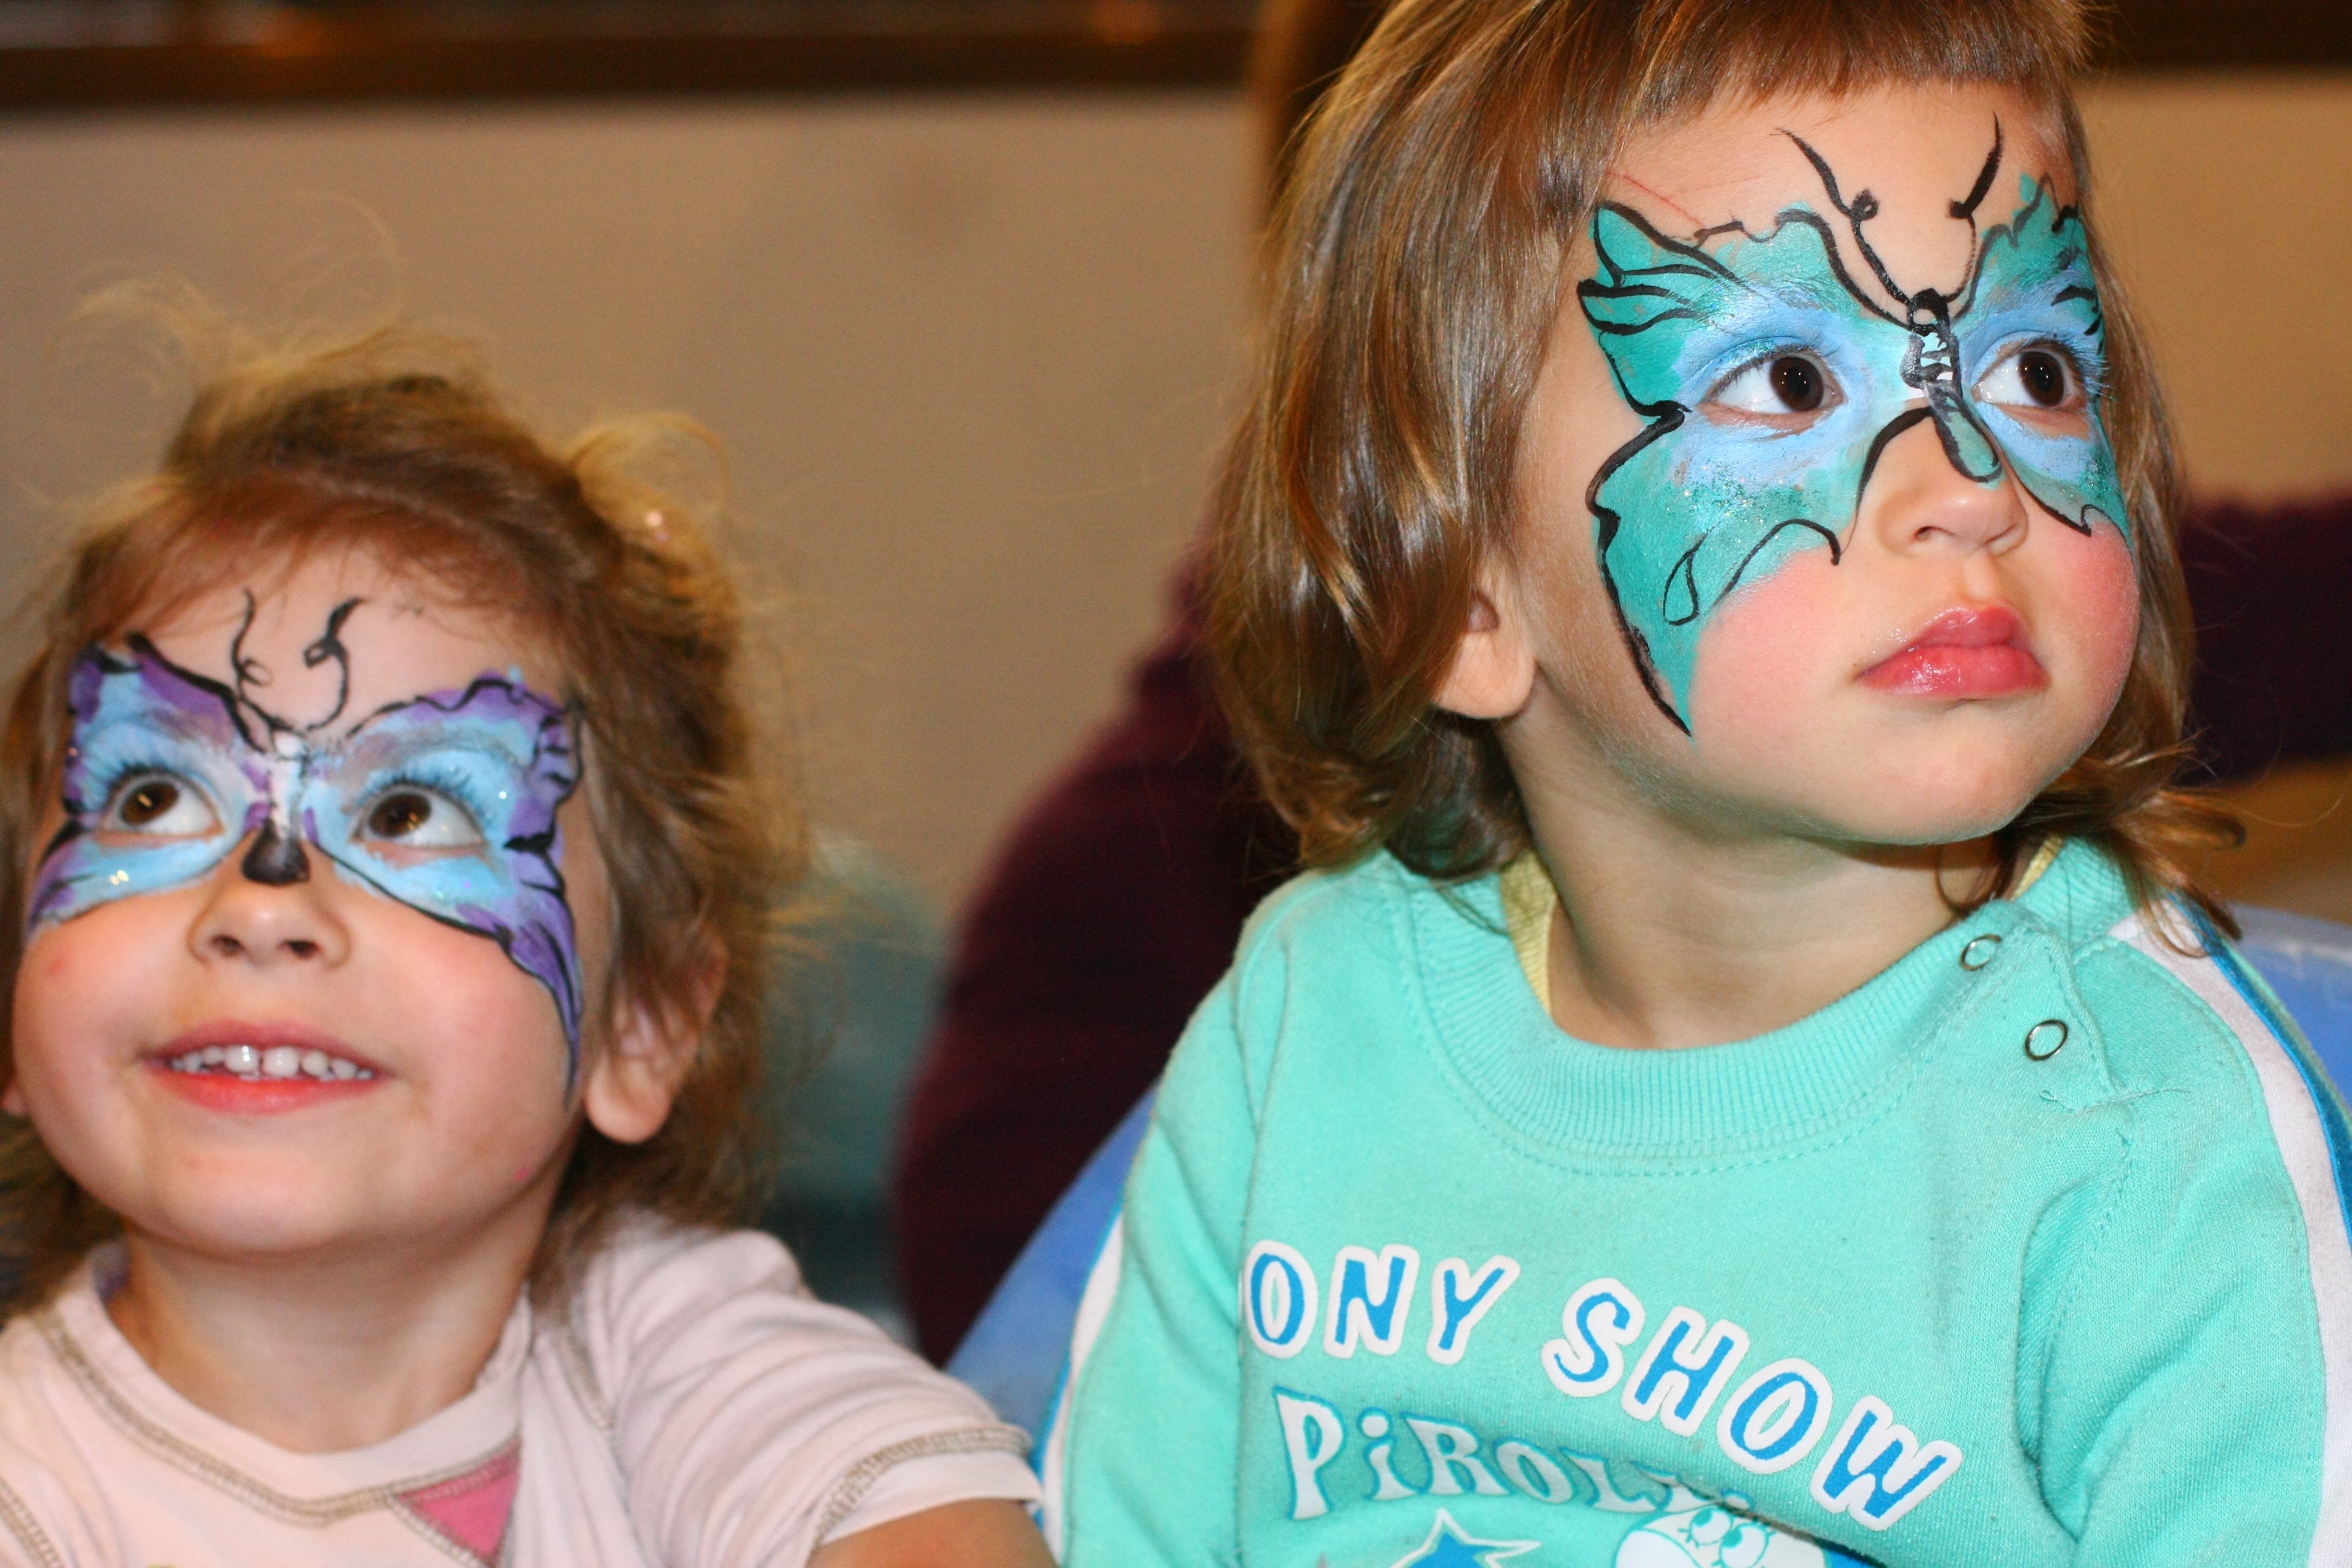
person, people, girl, cute, photo, portrait, carnival, child, blue, baby, facial expression, childhood, smile, face, kids, nose, eyes, fun, eye, glasses, head, party, joy, masks, photographing children, two girls, nicely, the little girl, vision care